2003 European Amateur Team Championship

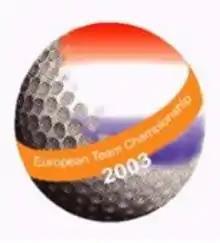

The 2005 European Amateur Team Championship took place 1–5 July at Royal The Hague Golf & Country Club in Wassenaar, Netherlands. It was the 23rd men's golf European Amateur Team Championship.